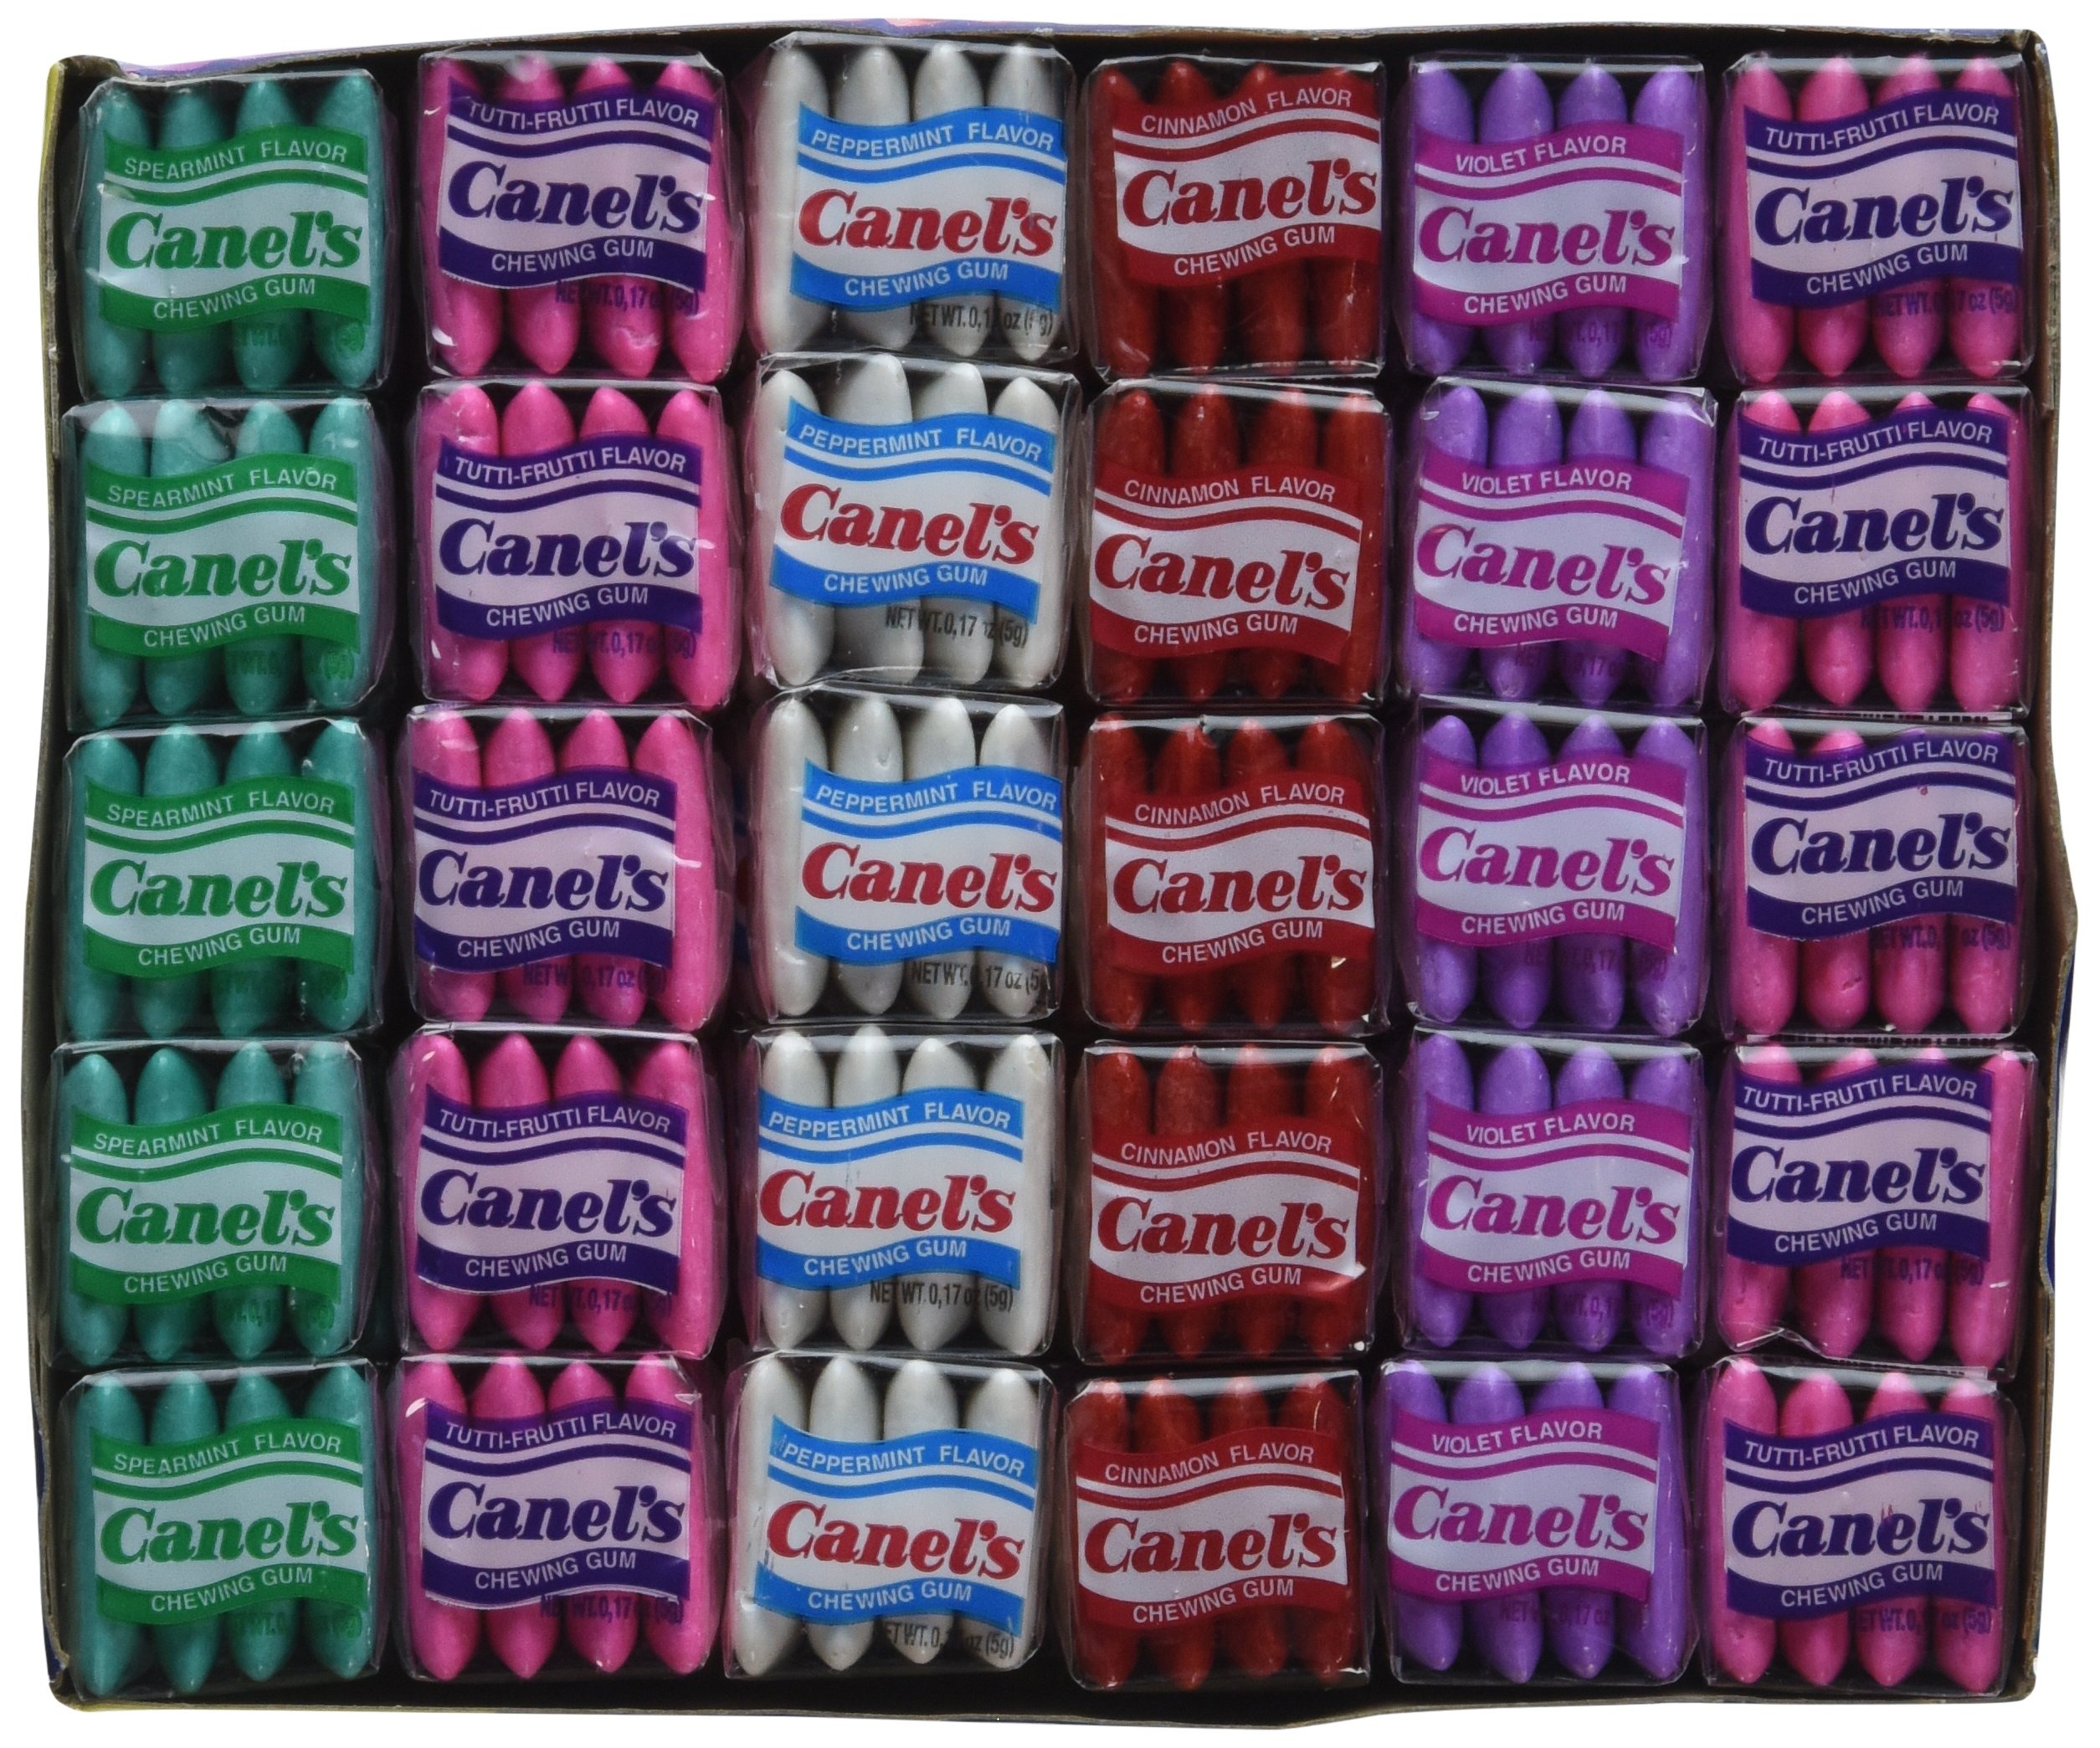
Item Name: Canels Gum Box Original 60 Count
Product Description: Canels Gum Box Original 60 Count
Value: 60.0
Unit: count

Price: 4.035